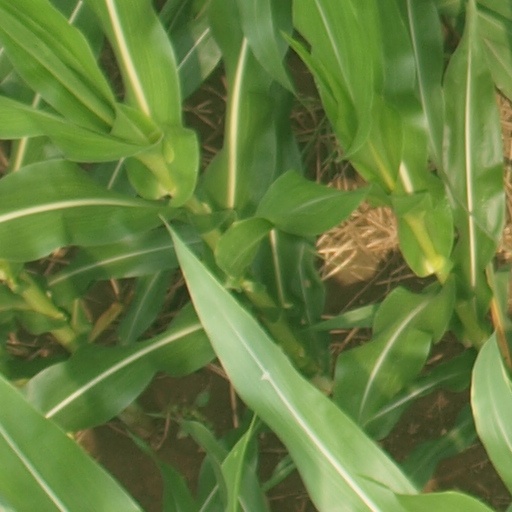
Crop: maize; corn